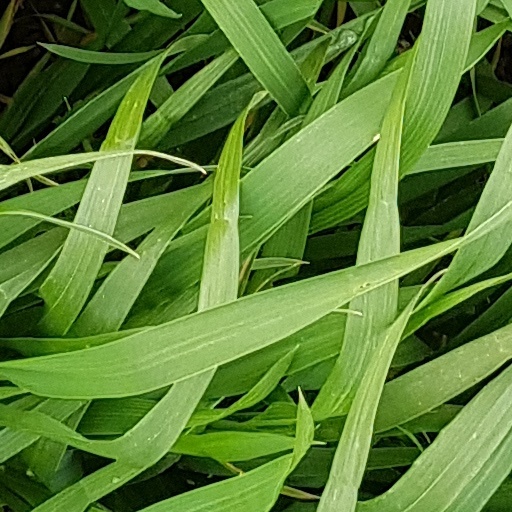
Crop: wheat